Toy Soldiers (1991 film)

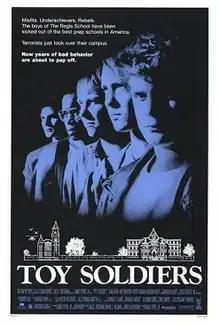
Theatrical release poster

Toy Soldiers is a 1991 American action thriller film directed by Daniel Petrie Jr., with a screenplay by Petrie and David Koepp. It stars Sean Astin, Wil Wheaton, Louis Gossett Jr., Andrew Divoff, Mason Adams and Denholm Elliott.